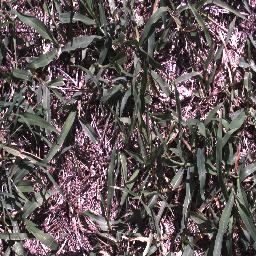
Label: negative